Vehicle registration plates of Romania

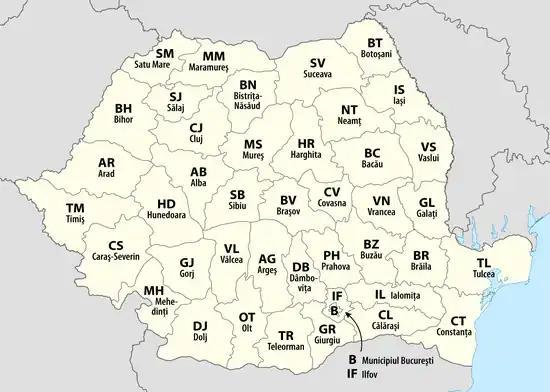
Map of the codes.

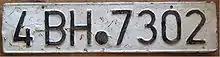
Old Romanian license plate

Yellow background plates are issued by the local authorities such as town hall, municipalities, village or commune mayoralties for the registration of certain light vehicles, or other types of vehicles that do not need country-wide authorization, such as public utility vehicles, some light garbage trucks, lawn mowers, small sanitation vehicles, mass-transit vehicles tethered to local infrastructure, quad bikes, scooters, golf carts and non-road going agricultural vehicles, such as combine harvesters, non-road-going tractors, or horse-drawn carts.